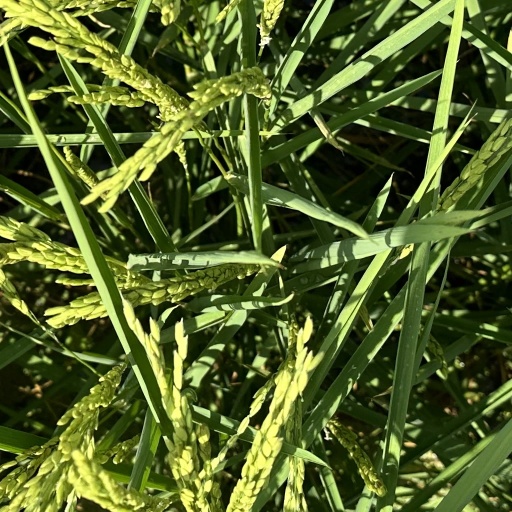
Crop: rice